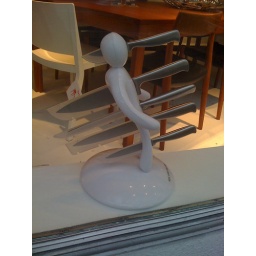
I was walking along 1st Ave today when I spotted this awesome knife holder in a store window.